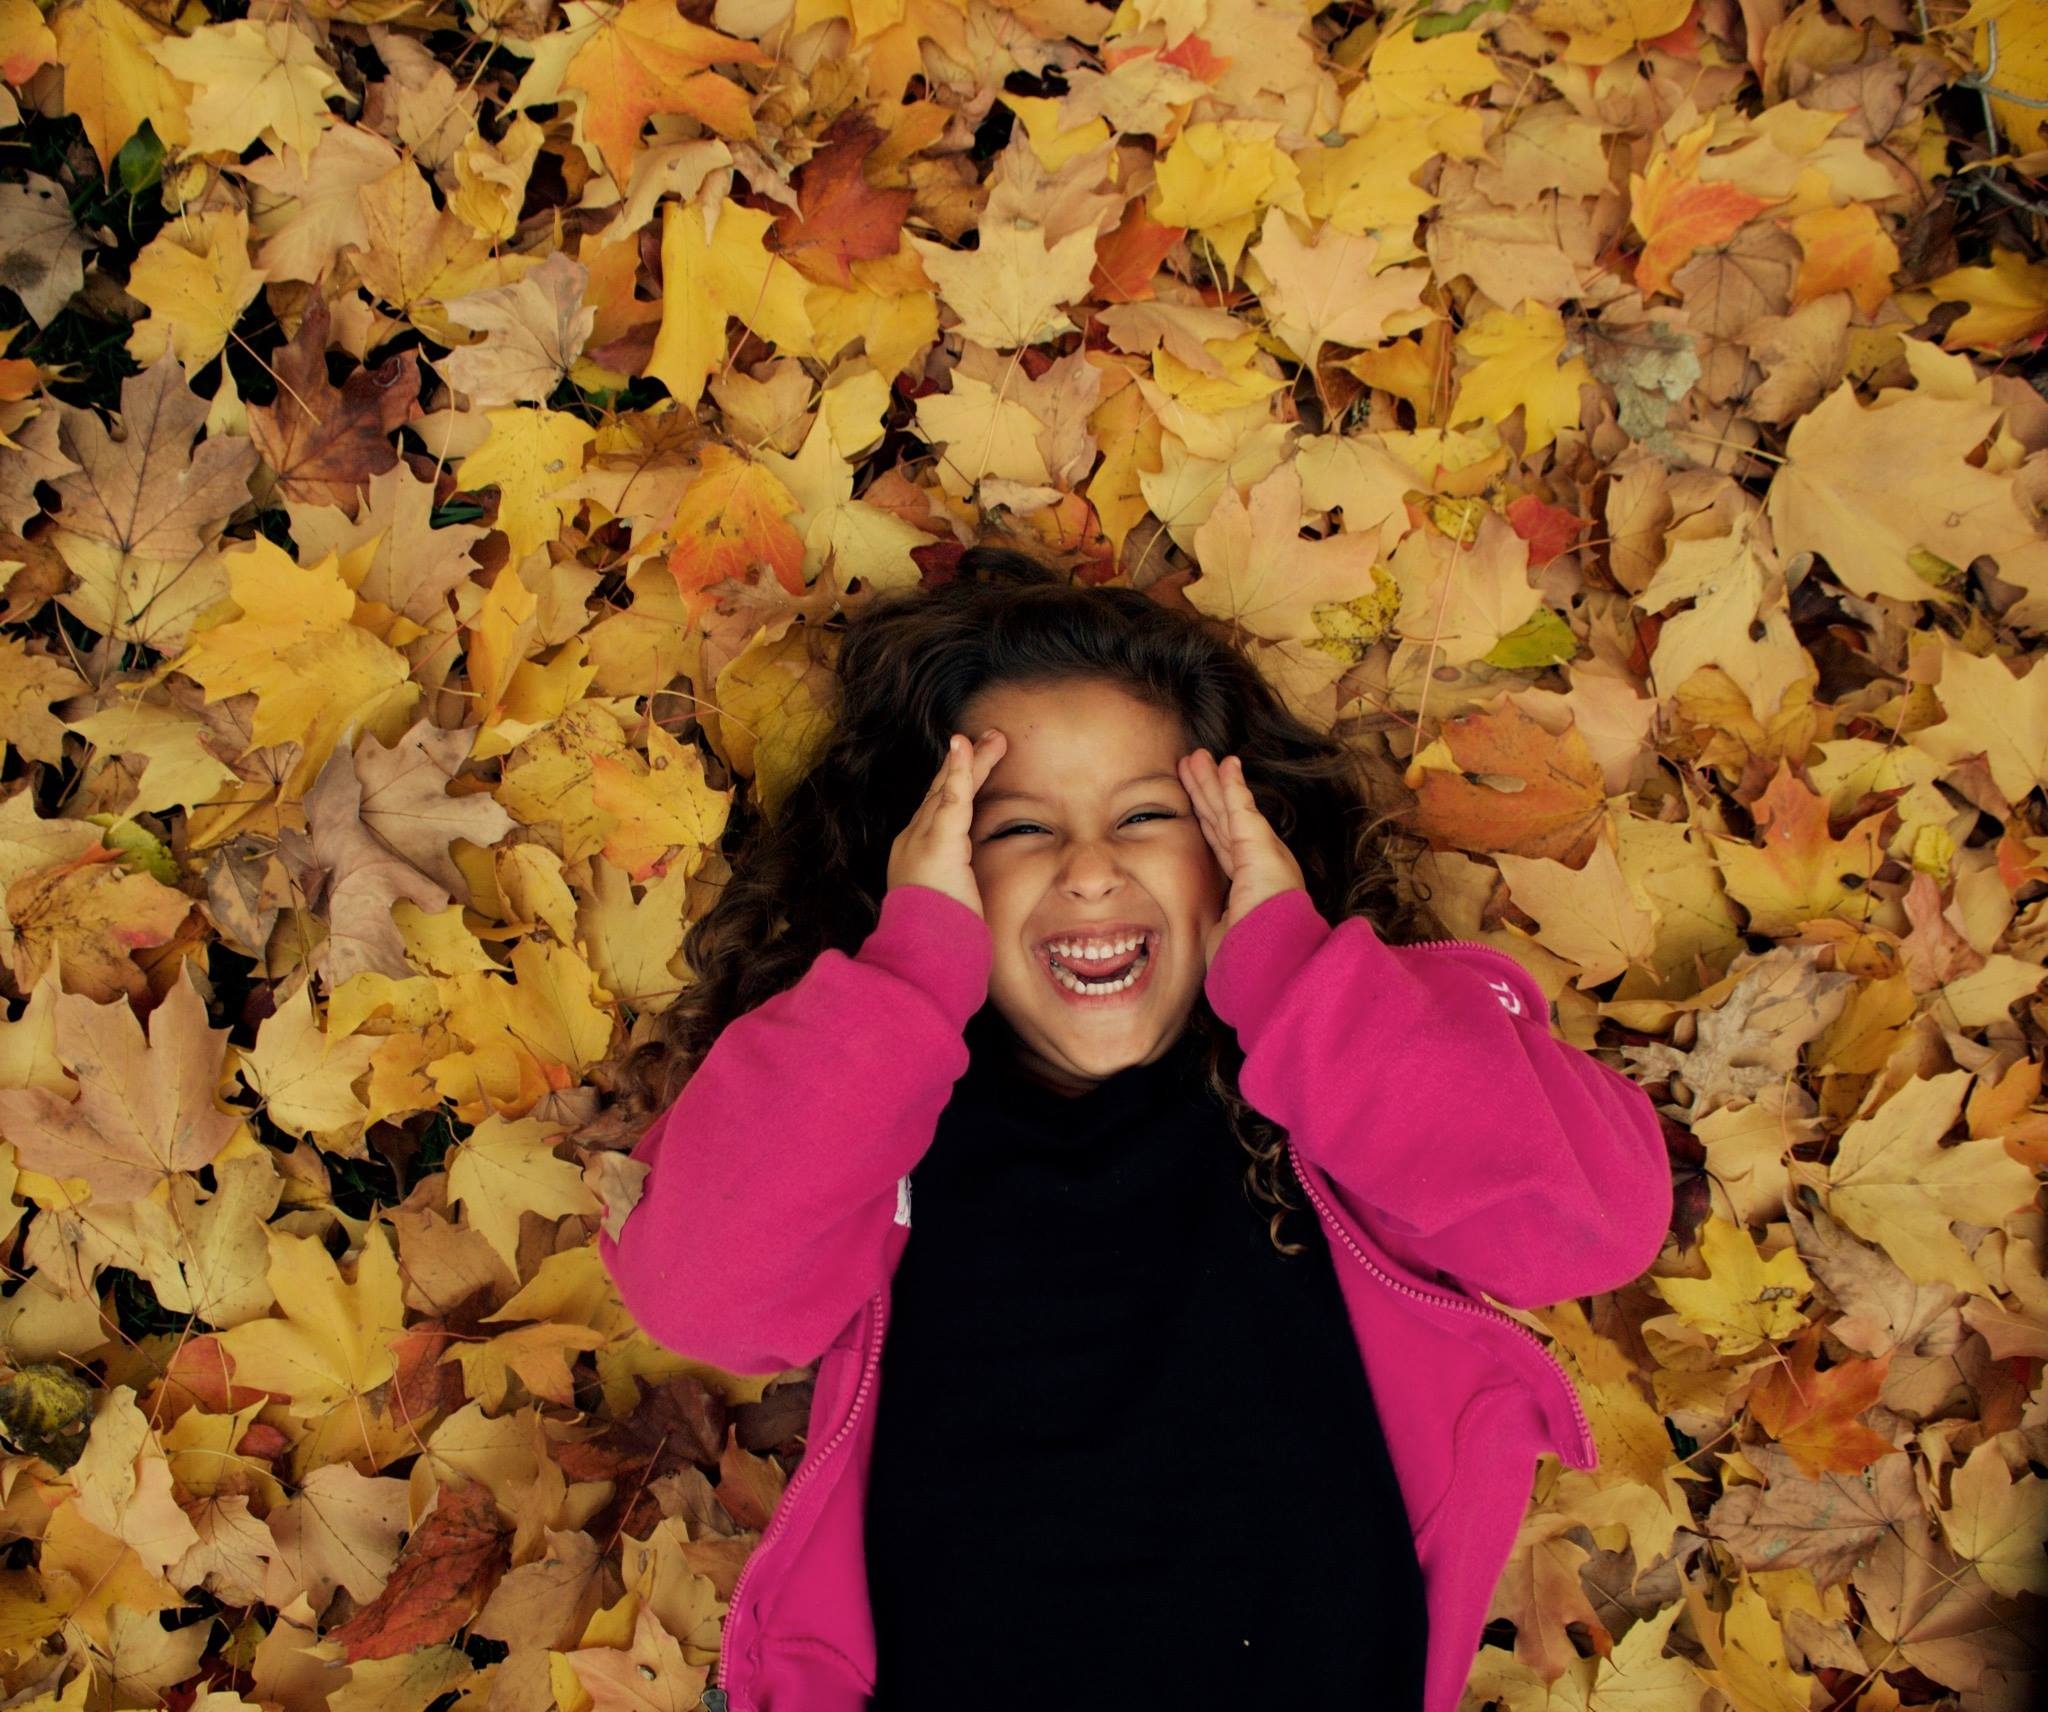
tree, people, leaf, flower, spring, autumn, season, smile, beauty, pretty, princess, woody plant